Apollonius of Tyana

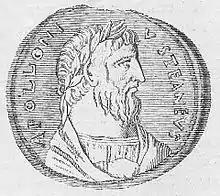
A medallion from the Palmyrene Empire depicting Apollonius, 2nd century AD

The earliest and by far the most detailed source is the "Life of Apollonius of Tyana", a lengthy, novelistic biography written by the sophist Philostratus at the request of empress Julia Domna, wife of Septimius Severus. She died in AD 217, and he completed it after her death, probably in the 220s or 230s AD. Philostratus's account shaped the image of Apollonius for posterity. To some extent it is a valuable source because it contains data from older writings that were available to Philostratus but disappeared later on. Among these works are an excerpt (preserved by Eusebius) from "On Sacrifices", and certain alleged letters of Apollonius. The sage may have actually written some of these works, along with the no-longer extant "Life of Pythagoras". At least two biographical sources that Philostratus used are lost: a book by the imperial secretary Maximus describing Apollonius's activities in Maximus's home city of Aegaeae in Aeolis and a biography by a certain Moiragenes. There also survives, separately from the life by Philostratus, a collection of letters of Apollonius, but at least some of these seem to be spurious.